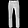
Label: Trouser